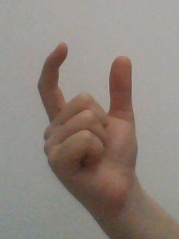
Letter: nun